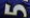
Number: 5